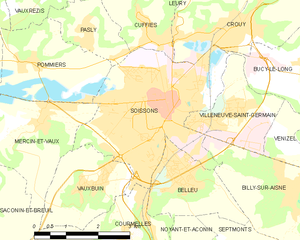
Carte des communes françaises: Soissons